Christofilos effect

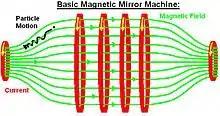
Charged particles (black) naturally orbit around the lines of a magnetic field (green lines). In the mirror, the strong field at the ends causes the particles to slow and then reverse their motion along the lines.

In 1951, as part of the first wave of research into fusion energy, University of California Radiation Laboratory at Livermore ("Livermore") researcher Richard F. Post introduced the magnetic mirror concept. The mirror is a deceptively simple device, consisting largely of a cylindrical vacuum chamber that holds the fusion fuel and an electromagnet wound around it to form a modified solenoid.